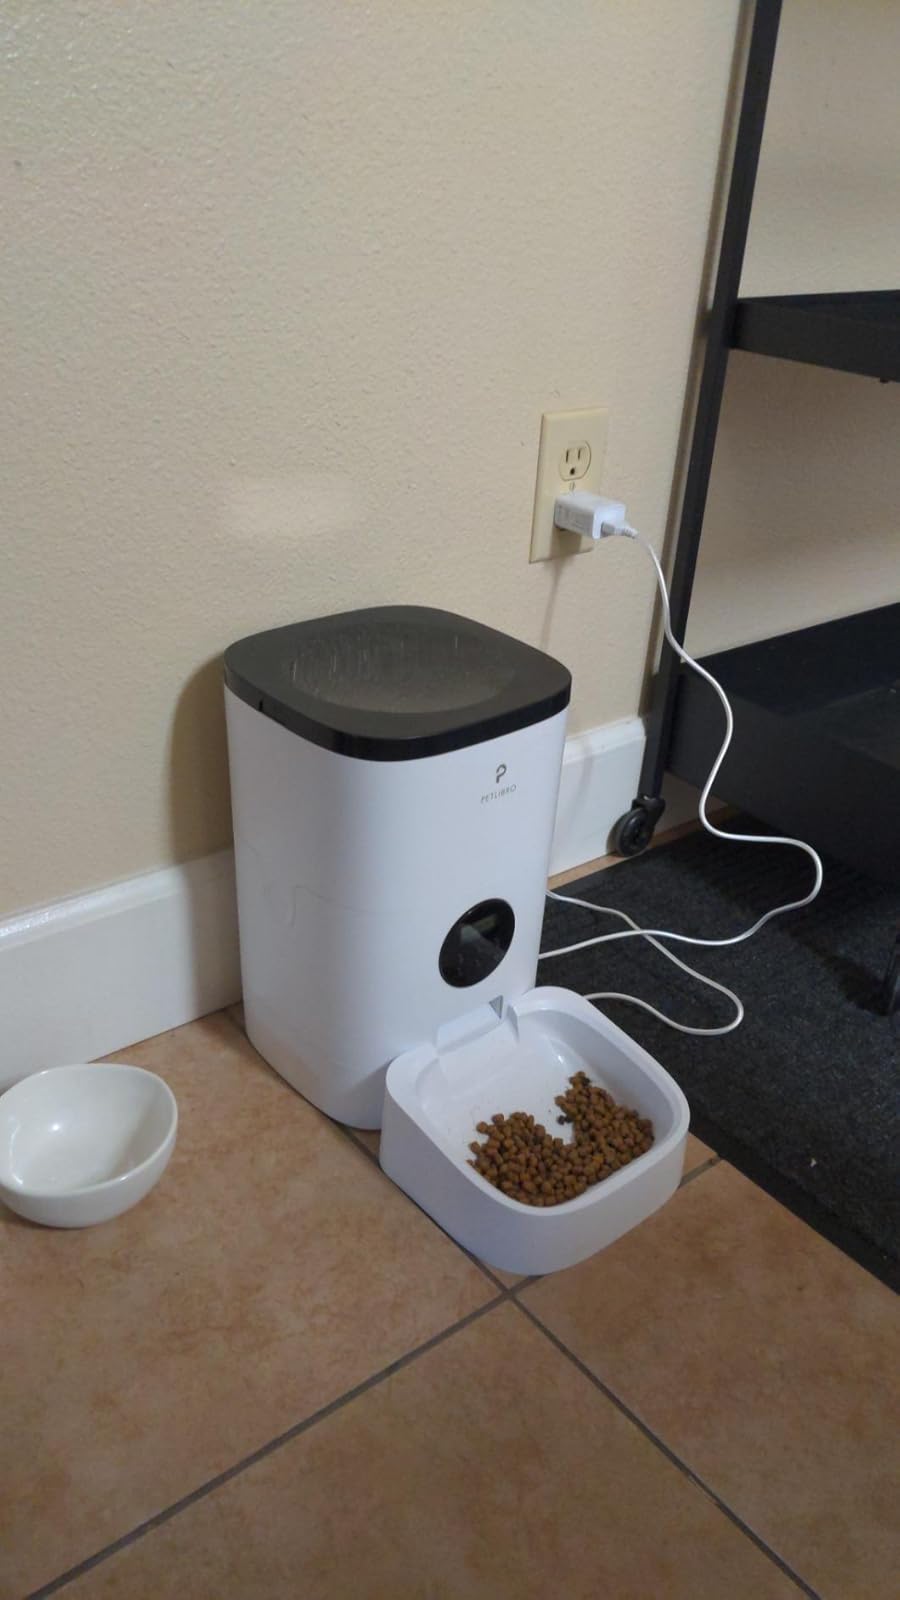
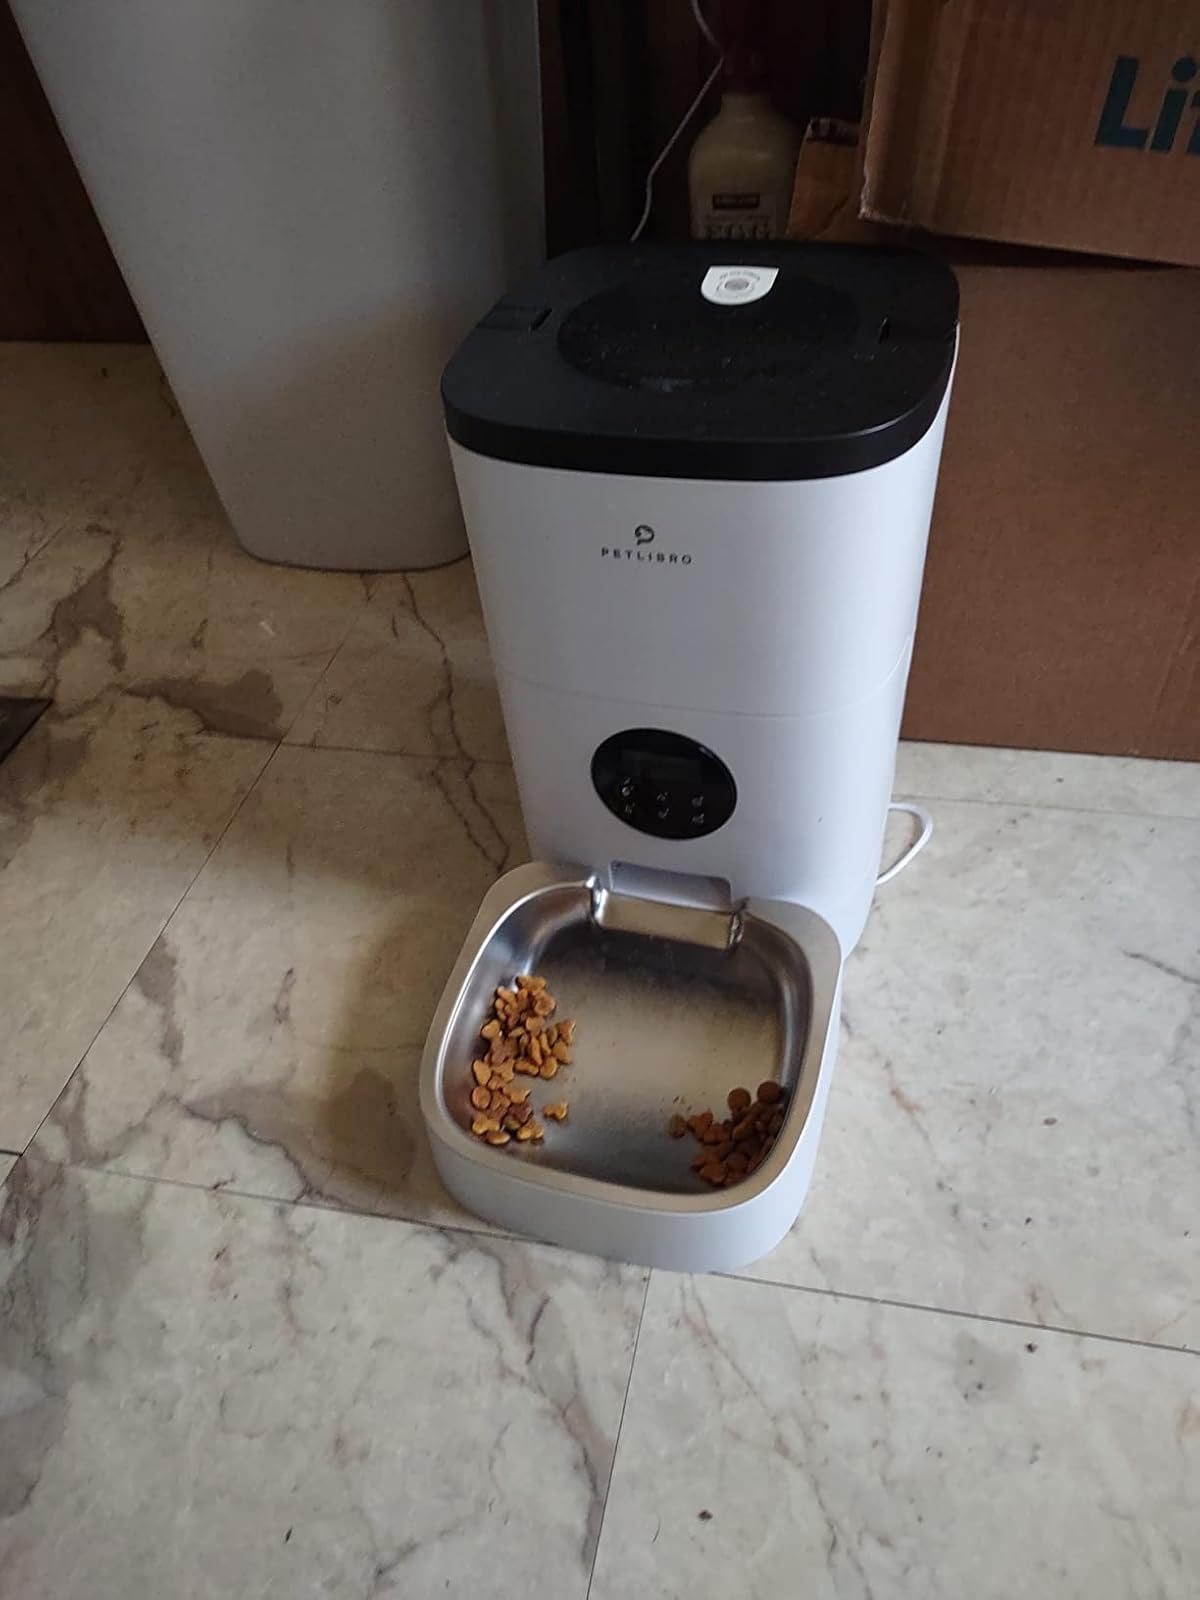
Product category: items_feeder
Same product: yes